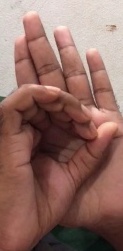
ASL sign: 0